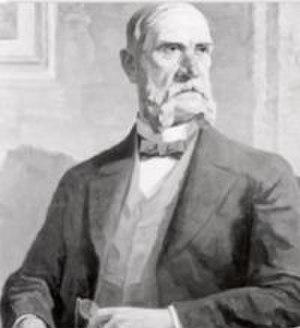
Théodore Wille est le plus grand négociant en café du XIXᵉ siècle et l'un des constructeurs du port de Santos, au Brésil, qui a contribué au développement de la province de São Paulo.